Perry Johnson (businessman)

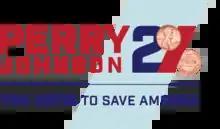
Perry Johnson's "Two Cents To Save America" logo

Johnson has a background in the area of quality and has published several works related to the subject, including "ISO 9000: Meeting the International Standards". He is the president of Perry Johnson International Holdings.